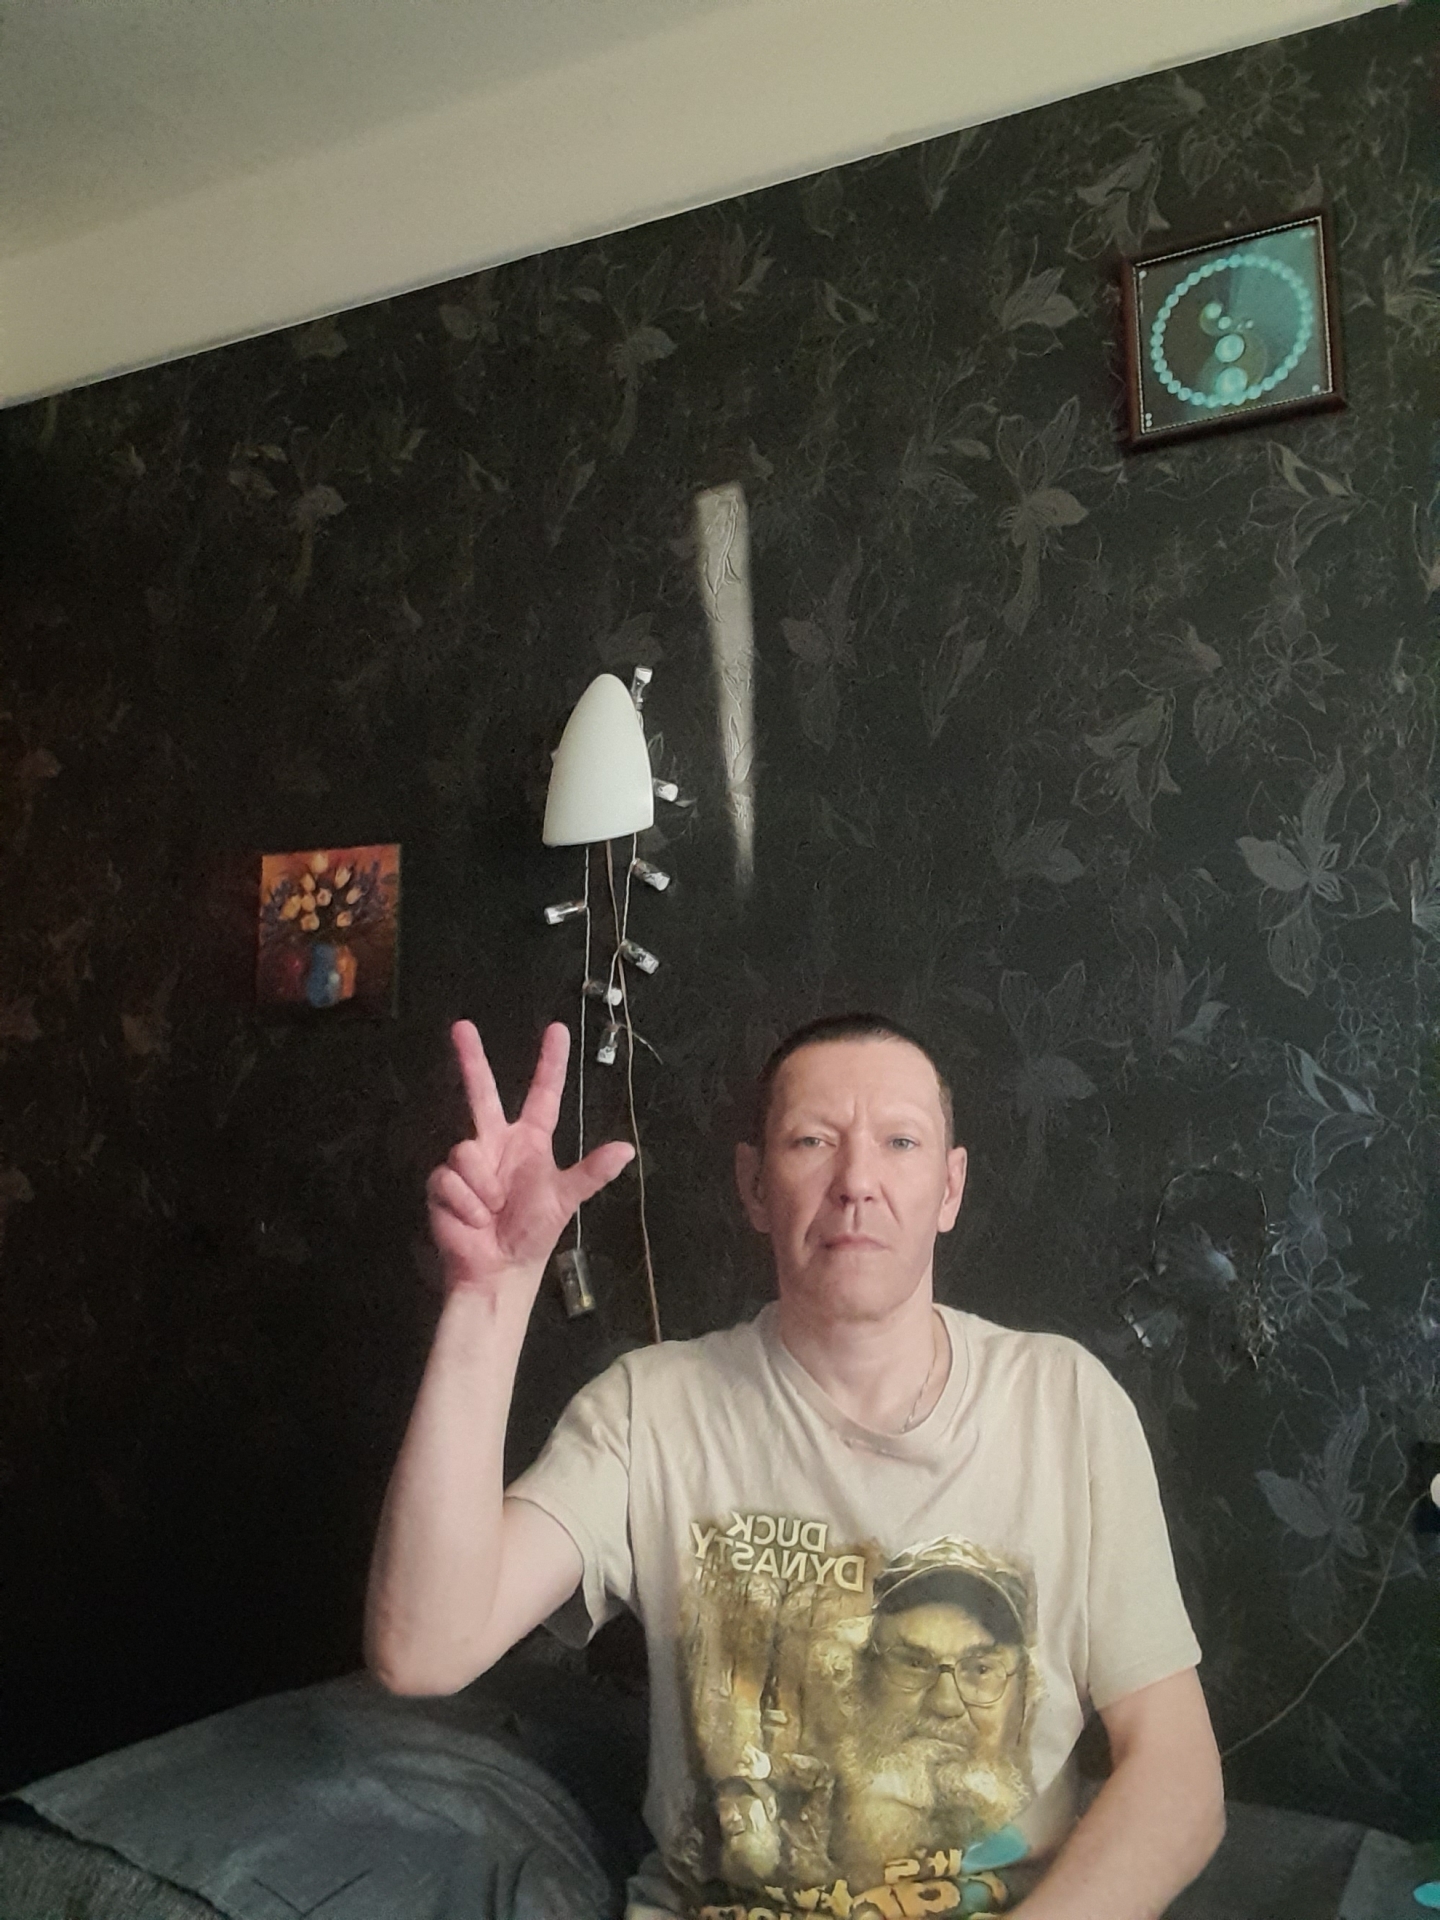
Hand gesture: three2